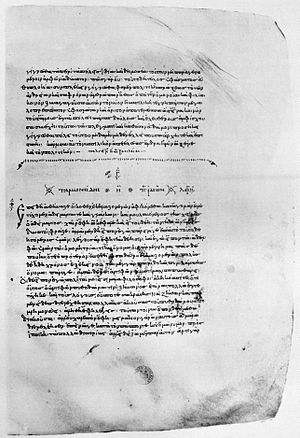
Parmenides (dialog)
Starten af Parmenides i det ældste middelalderlige Kodeks, Codex Clarkianus fra 895 (Oxford, Bodleian Library, Clarke 39)
Parmenides er en dialog skrevet af filosoffen Platon om enhed og flerhed, væren og ikke-væren. Den videregiver en fiktiv samtale mellem Platons lærer Sokrates med den førsokratiske filosoffen Parmenides, som dialogen er opkaldt efter, dennes elev Zenon fra Elea og en ung mand ved navn Aristoteles, der ikke skal forveksles med den berømte filosof Aristoteles. Den gamle Parmenides er på besøg i Sokrates' hjemby Athen. Han optræder med stor autoritet; overfor ham står den kun nittenårige Sokrates som en elev.